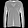
Label: Pullover